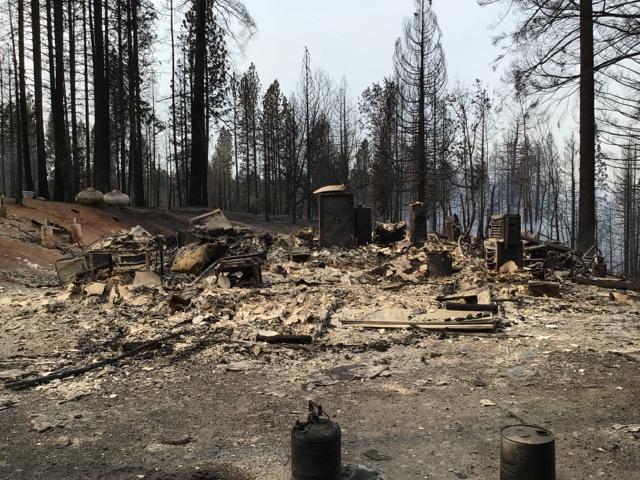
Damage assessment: destroyed